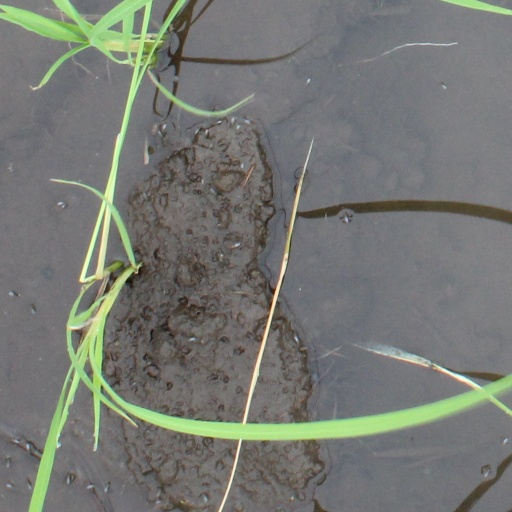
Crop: rice